Vivien Leigh

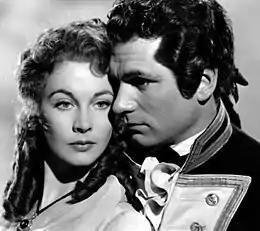
Leigh and Laurence Olivier in "That Hamilton Woman" (1941)

The Oliviers mounted a stage production of "Romeo and Juliet" for Broadway. The New York press publicised the adulterous nature of the beginning of Olivier and Leigh's relationship and questioned their ethics in not returning to the UK to help with the war effort. Critics were hostile in their assessment of "Romeo and Juliet". Brooks Atkinson for "The New York Times" wrote: "Although Miss Leigh and Mr. Olivier are handsome young people, they hardly act their parts at all." While most of the blame was attributed to Olivier's acting and direction, Leigh was also criticised, with Bernard Grebanier commenting on the "thin, shopgirl quality of Miss Leigh's voice". The couple had invested almost all of their combined savings of $40,000 in the project, and the failure was a financial disaster for them.